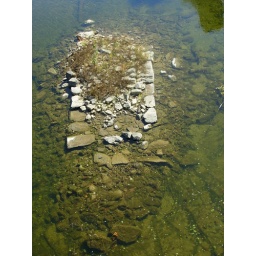
This is part of the remains of a bridge support column in Harper's Ferry, West Virginia, taken from the bridge.